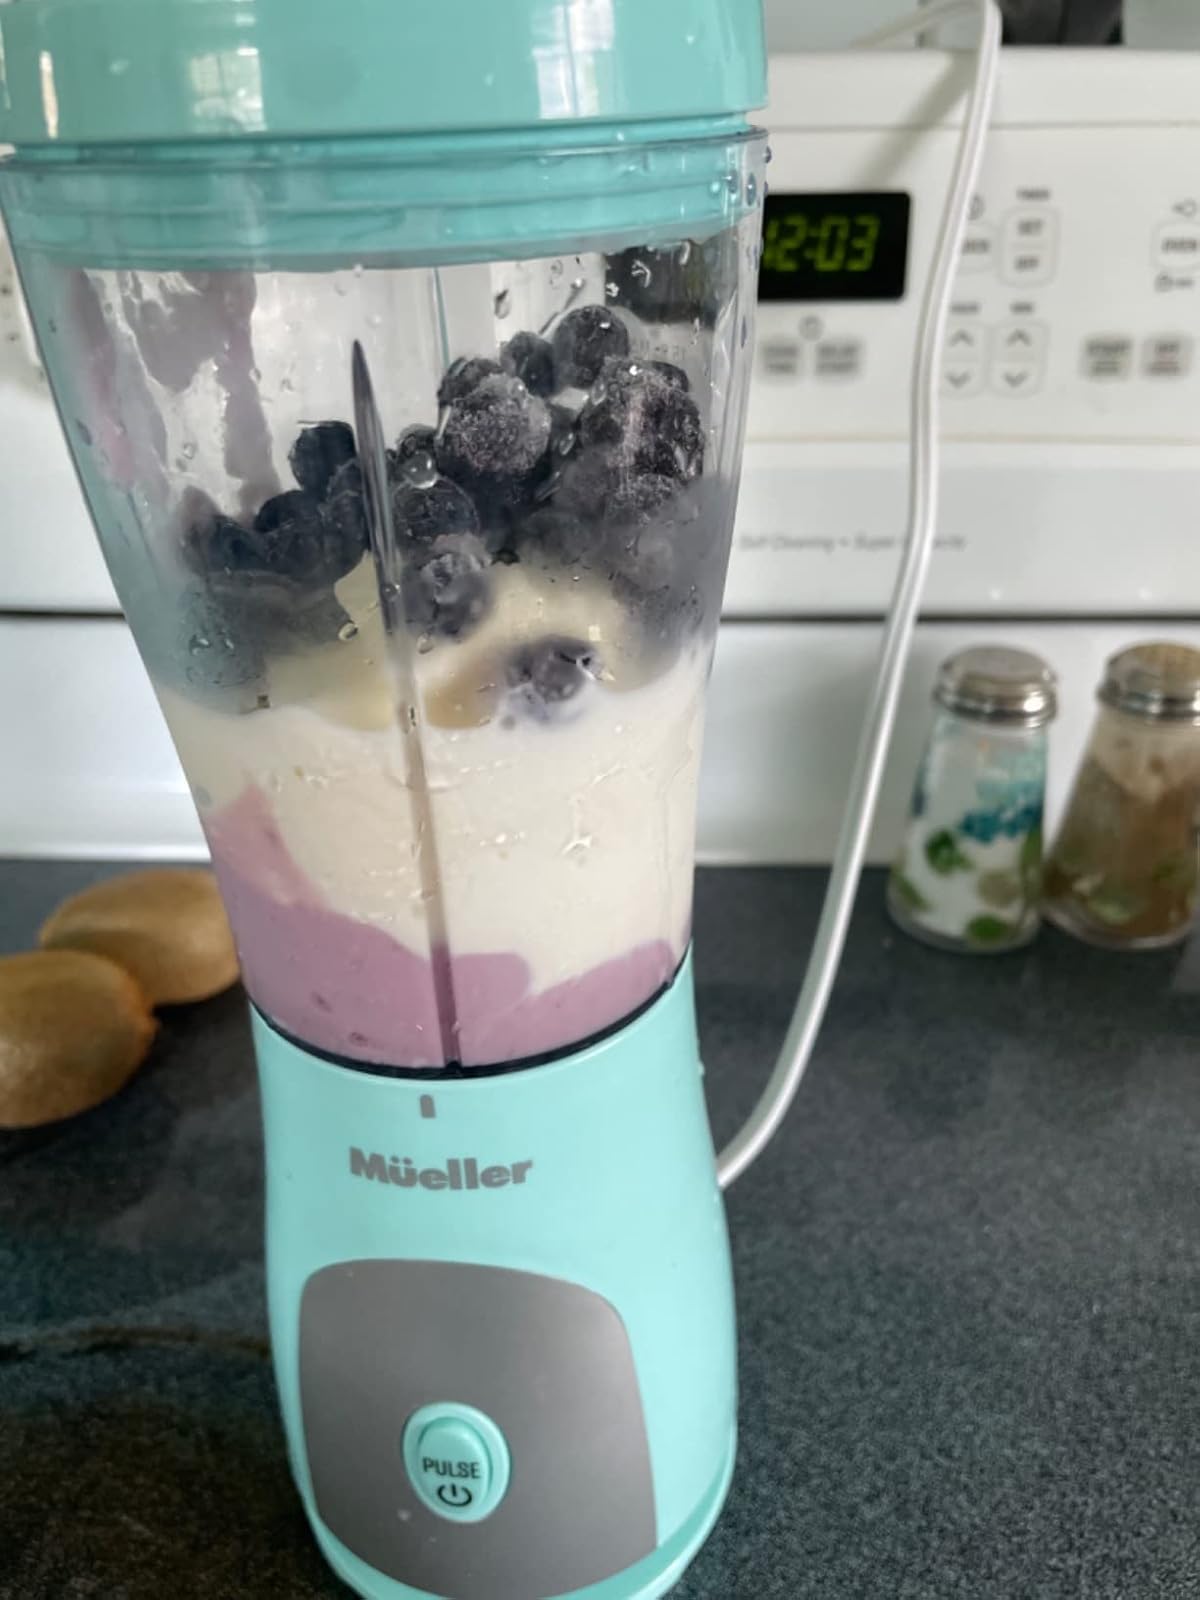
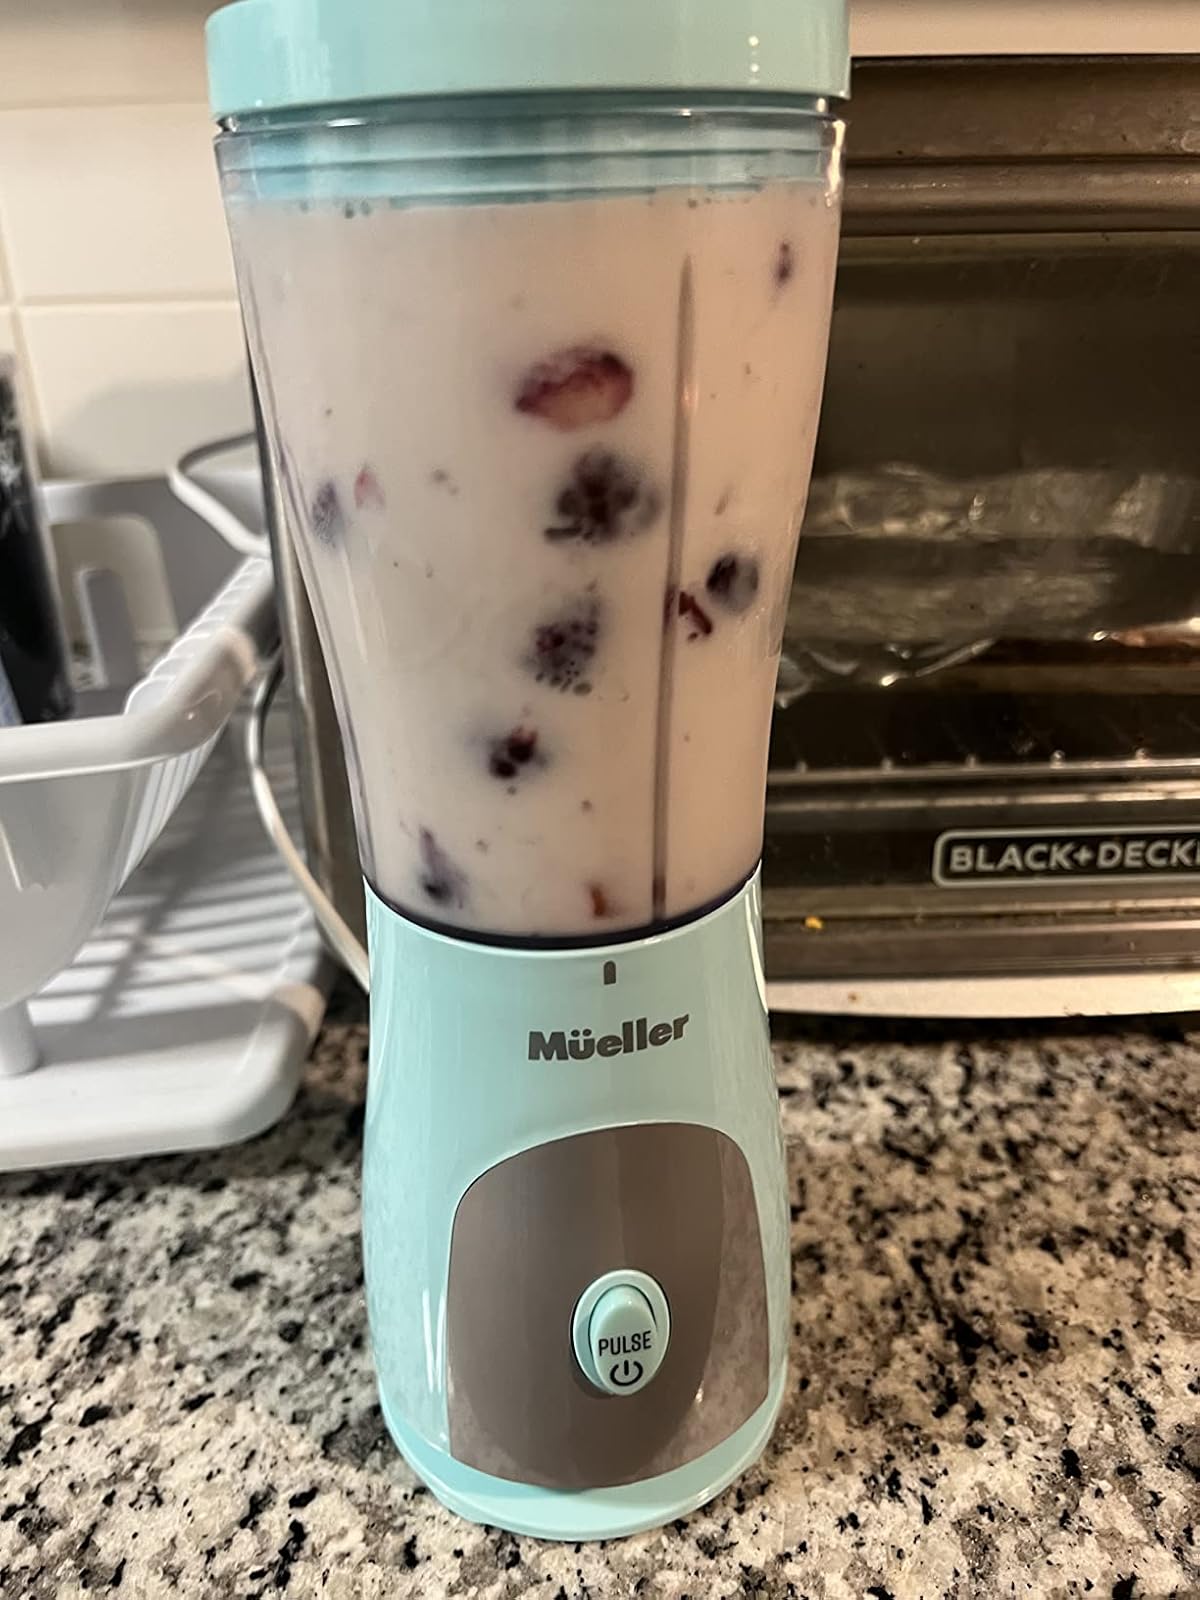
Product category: items_blender
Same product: yes